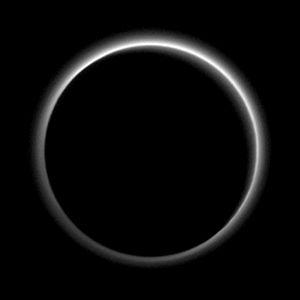
New Horizons est une sonde de l'agence spatiale américaine dont l'objectif principal est l'étude de la planète naine Pluton et ses satellites, ce qui a été réalisé mi-juillet 2015, puis après de légères modifications de trajectoire, elle a pu explorer Arrokoth, un autre corps de la ceinture de Kuiper, et pourrait éventuellement en étudier un autre. New Horizons est la première mission spatiale qui explore cette région du Système solaire. Du fait de leur éloignement, on dispose de très peu d'informations sur les corps célestes qui s'y trouvent, car ceux-ci sont à peine visibles avec les meilleurs télescopes. Or leurs caractéristiques sont susceptibles de fournir des informations importantes sur le processus de formation du Système solaire.
L’atmosphère de Pluton fut découverte en 1985, et de nombreuses spécificités ont progressivement été identifiées, bien que la plupart des détails restent encore à confirmer par des études plus détaillées. Les études actuelles montrent que l'atmosphère de Pluton est principalement composée de diazote, avec un peu de méthane, de monoxyde de carbone, et d'éthane, à une pression d'environ 6,5 à 24 microbars à la surface.